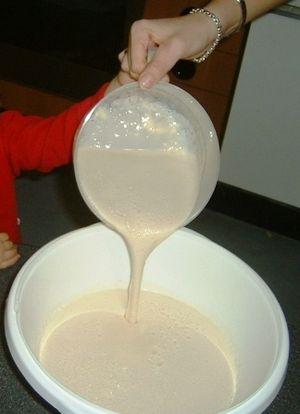
La pâte est un mélange liquide qui peut facilement être versé dans un moule. La pâte est utilisé principalement pour des crêpes, des gâteaux légers, et comme couche pour les aliments frits. Le mot pâte vient du mot français battre, comme beaucoup de pâtes nécessitent qu'on les batte ou les fouette dans leur préparation.
Une pâte est une préparation alimentaire à base de farine délayée dans un liquide, destinée à la cuisson. Elle sert de base à de nombreuses préparations culinaires, salées, sucrées ou neutre. Faite de farine et de liquide, éventuellement de matières grasses, d'œuf, elle peut être levée ou non.